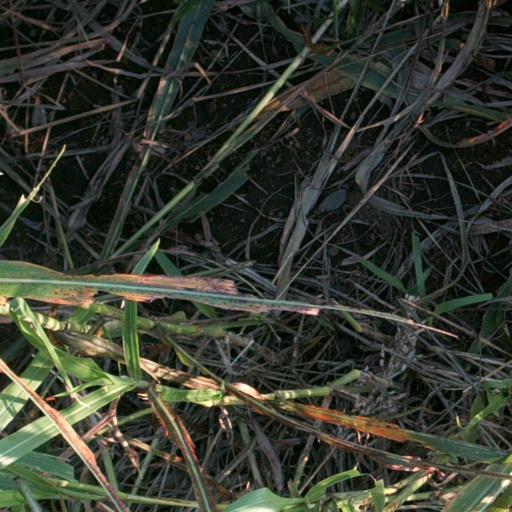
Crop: sorghum